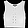
Label: T - shirt / top